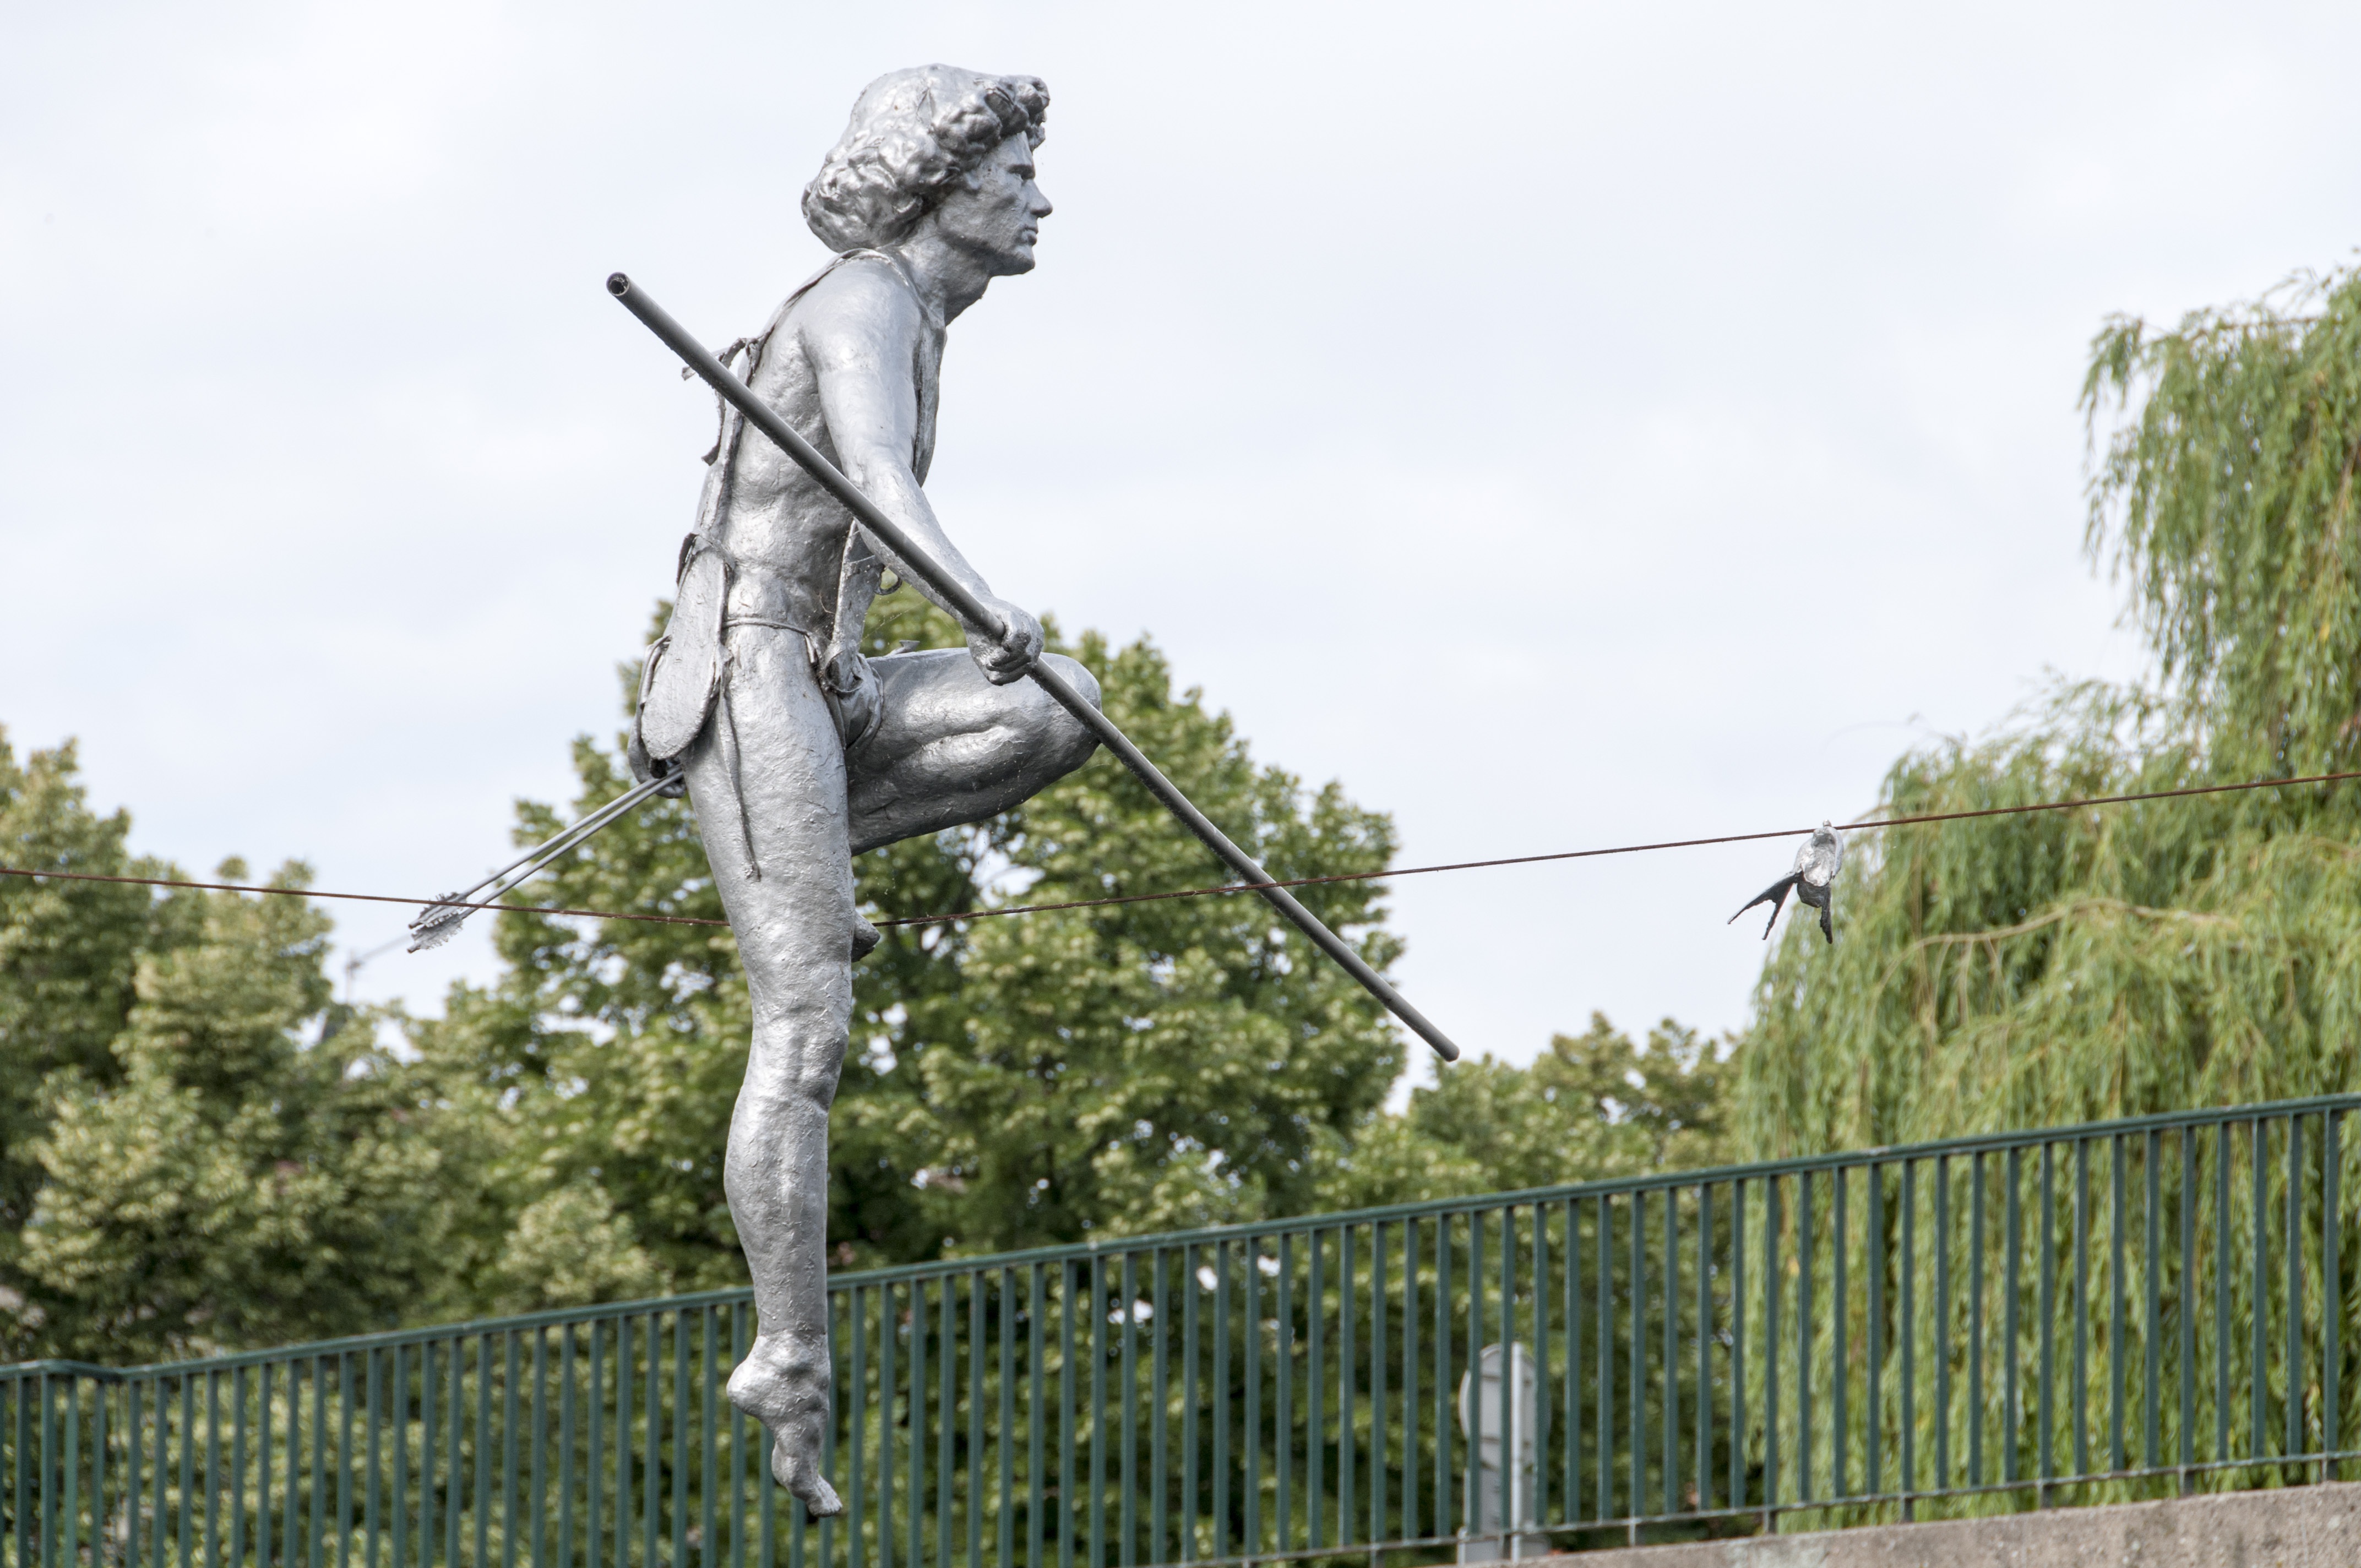
tree, fence, monument, pole, statue, spring, sculpture, memorial, art, bydgoszcz, outdoor structure, home fencing, tightrope walker